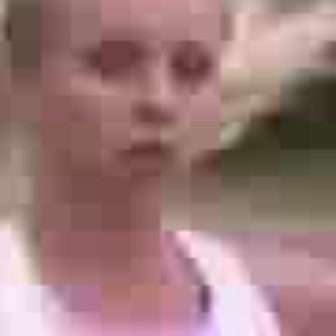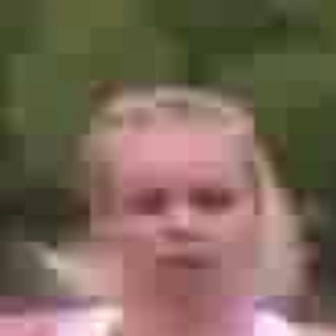
  Please identify the target specified by the bounding box [22,4,209,190] in the first image and locate it in the second image. Return the coordinates in [x_min,y_min,x_max,y_max] format.
Answer: [104,161,248,305]